Bagsværd railway station

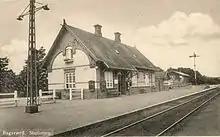
Bagsværd Station in 1953

The station opened on 20 April 1906 as one of the original intermediate stations on the Slangerup Line between Copenhagen and Slangerup.